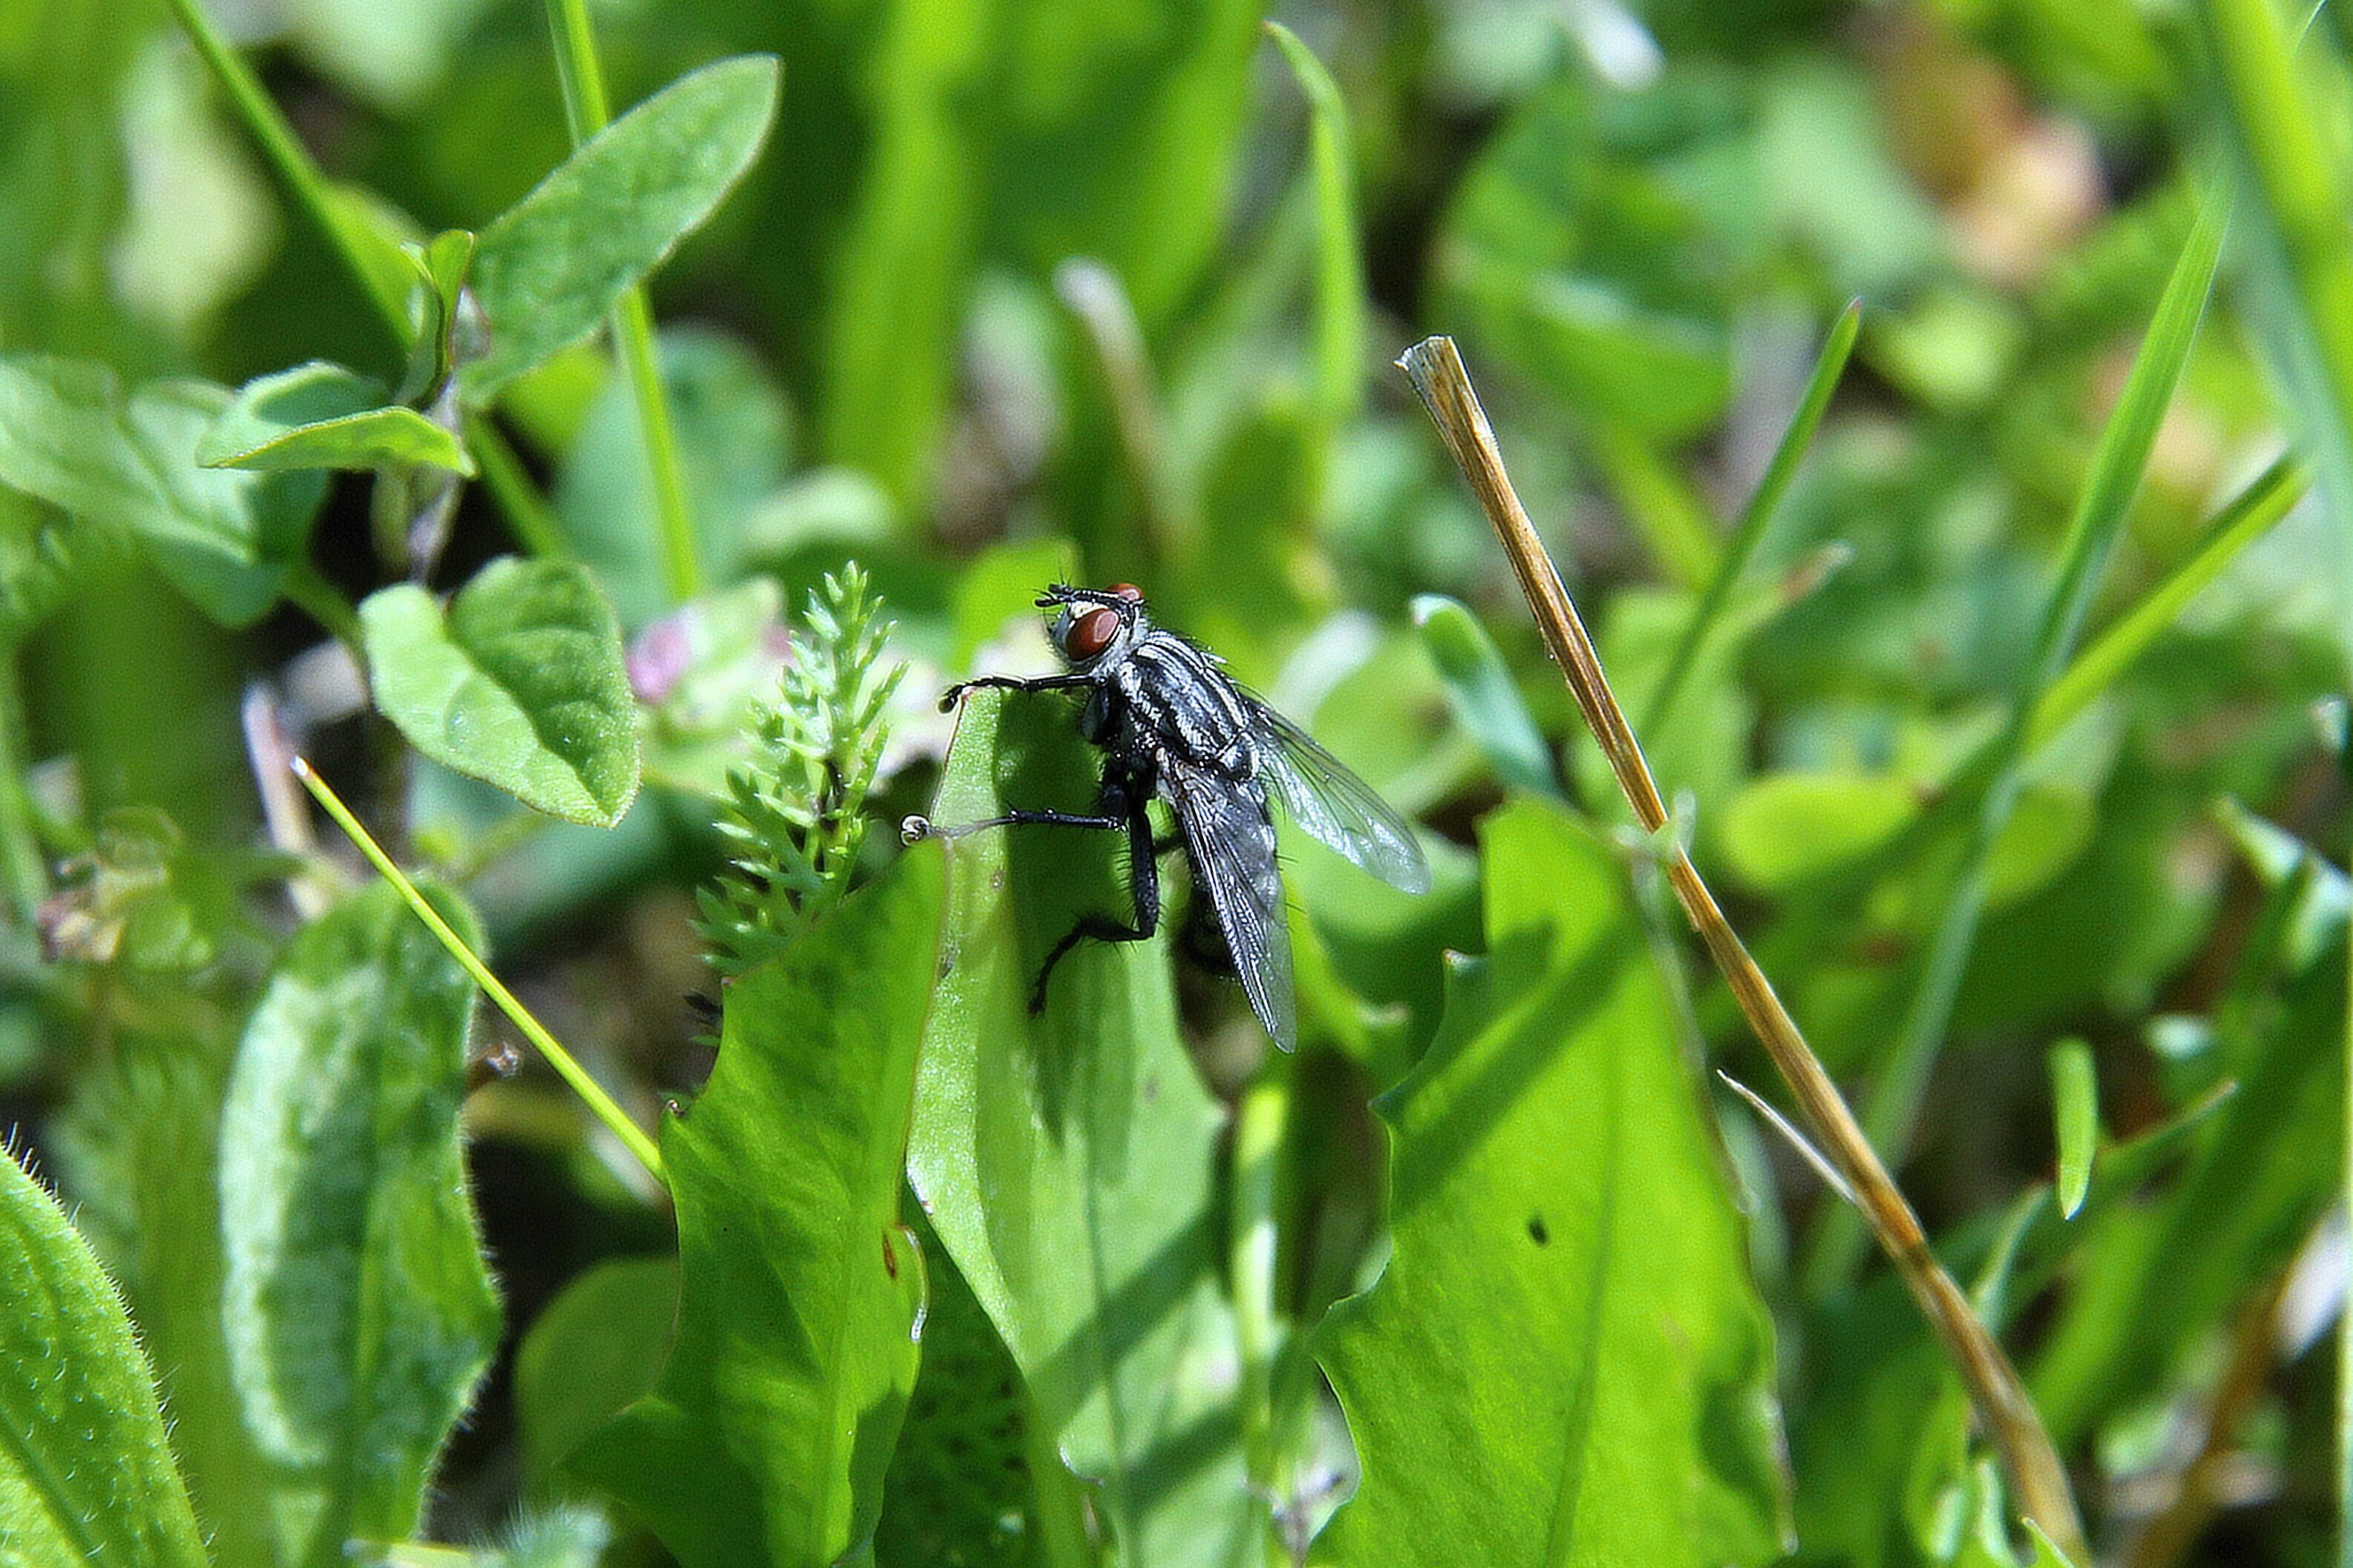
nature, grass, leaf, flower, fly, green, insect, botany, flora, fauna, invertebrate, close up, pest, macro photography, arthropod